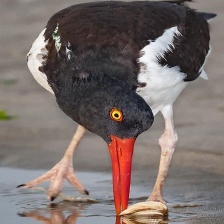
Species: OYSTER CATCHER
Scientific name: HAEMATOPUS
ImageNet parent category: oystercatcher